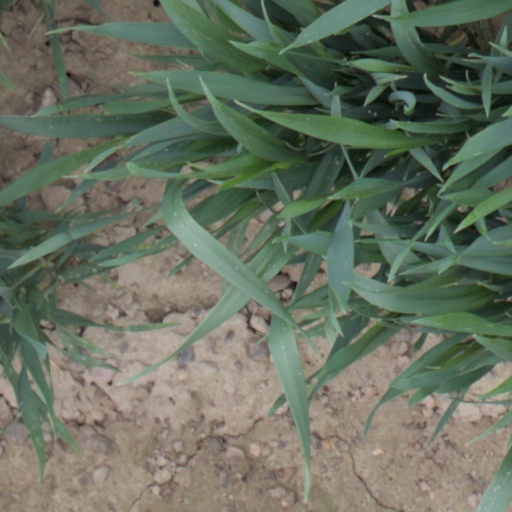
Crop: wheat